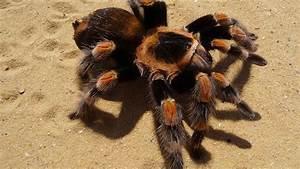
spider